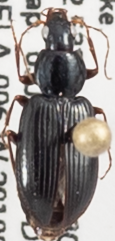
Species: Agonum punctiforme
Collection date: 2019-06-03
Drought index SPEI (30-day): -0.646
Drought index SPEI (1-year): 0.782
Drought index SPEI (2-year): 1.28